Gerrit Smith Estate

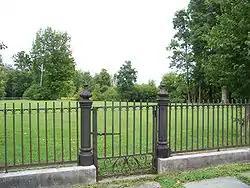

The Gerrit Smith Estate is a historic residential estate at Oxbow Road and Peterboro Road in Peterboro, New York. It was home to Gerrit Smith (1797-1874), a 19th-century social reformer, abolitionist, and presidential candidate, and his wife, Ann Carroll Fitzhugh. Smith established an early temperance hotel on his estate, and it was a widely known stop for escaped slaves on the Underground Railroad. The surviving elements of the estate were declared a National Historic Landmark in 2001. The estate is now managed by a nonprofit organization, and is open for tours from June to August.